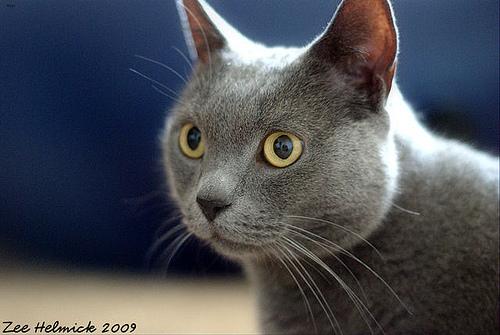
Breed: British Shorthair